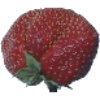
Label: strawberry_wedge